Question: What animal is in the photo?
Tambaya: Wacce dabba ce a hoton?
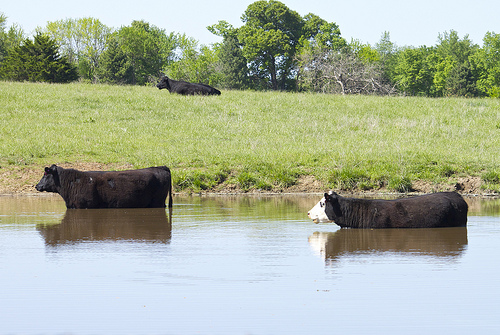
Answer: Cows.
Amsa: Shanu.